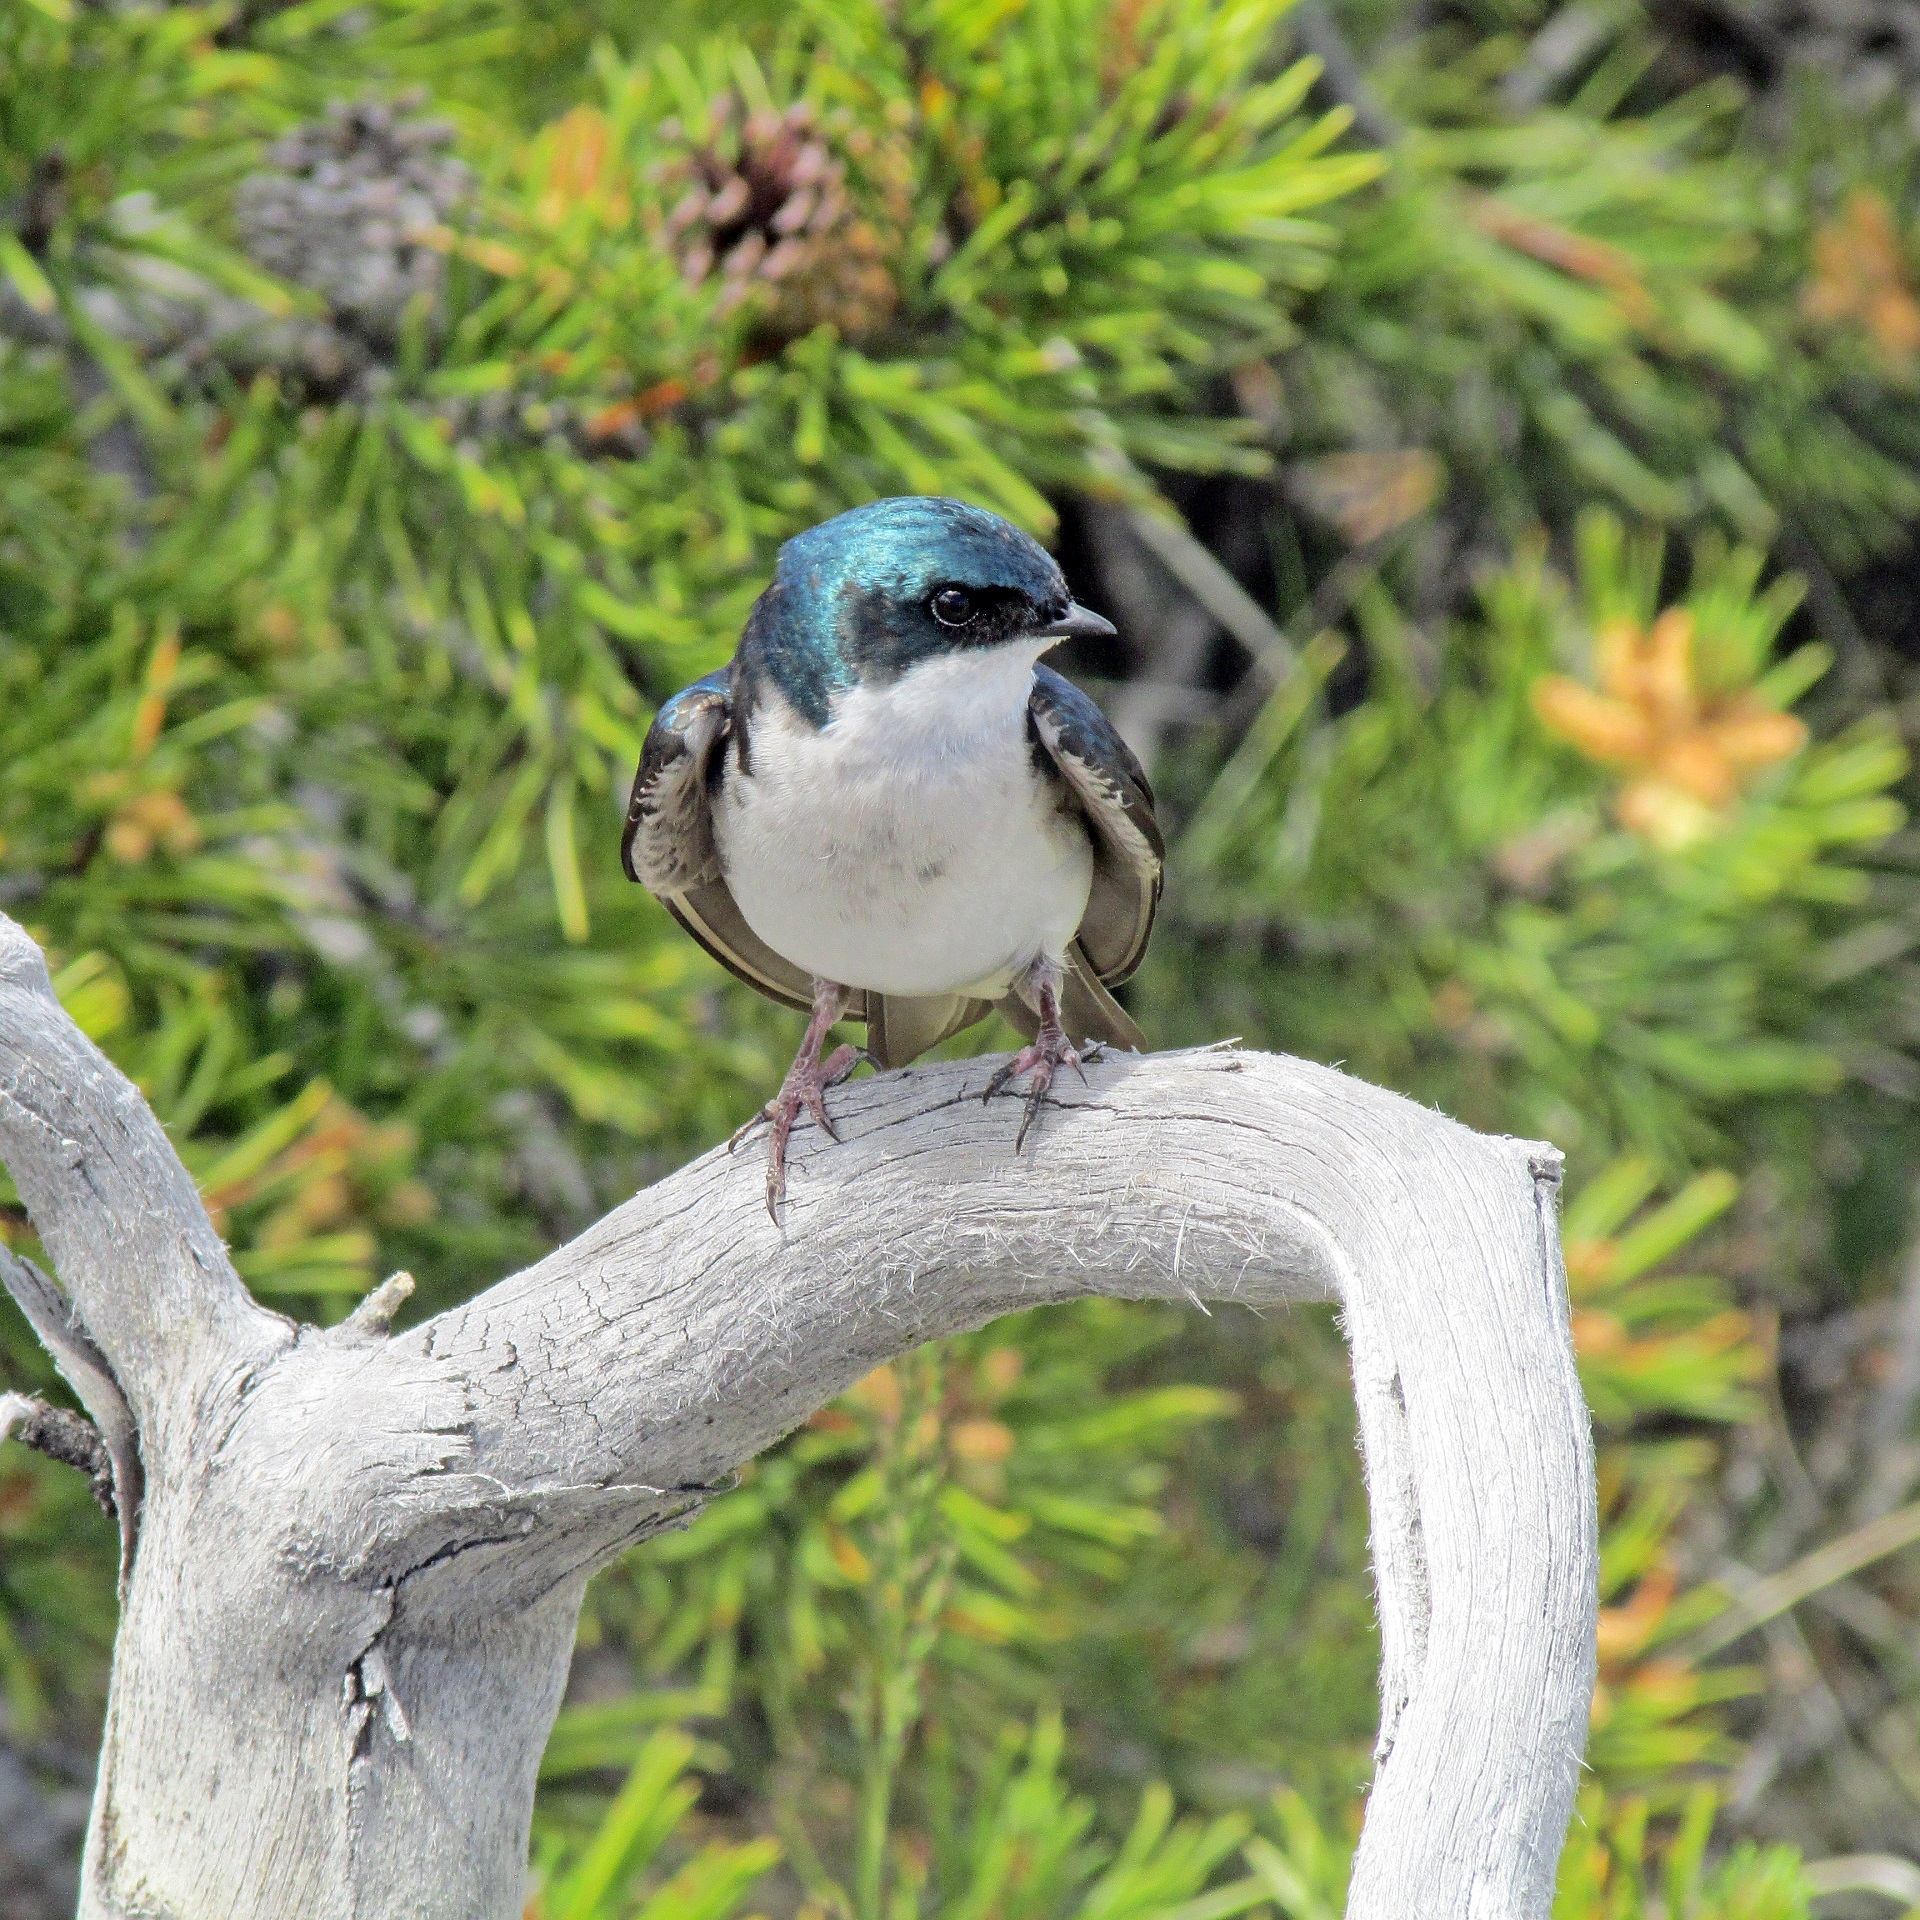
tree, nature, branch, bird, looking, wildlife, beak, sitting, fauna, close up, outdoors, jay, blue jay, vertebrate, sparrow, bluebird, tree swallow, old world flycatcher, perching bird, emberizidae